Brackish marsh

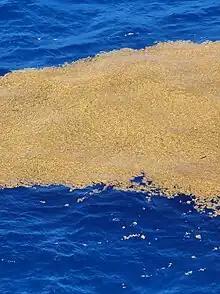
Brown algae- Sargassum

Yellow-green algae can also be found in brackish marshes. Yellow-green algae are eukaryotic algae in the class Xanthophyceae. An example of this is "Vaucheria."